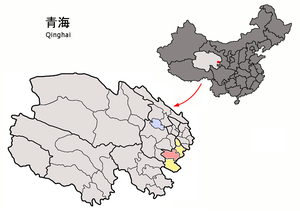
Le xian de Zêkog est un district administratif de la province du Qinghai en Chine. Il est placé sous la juridiction de la préfecture autonome tibétaine de Huangnan.